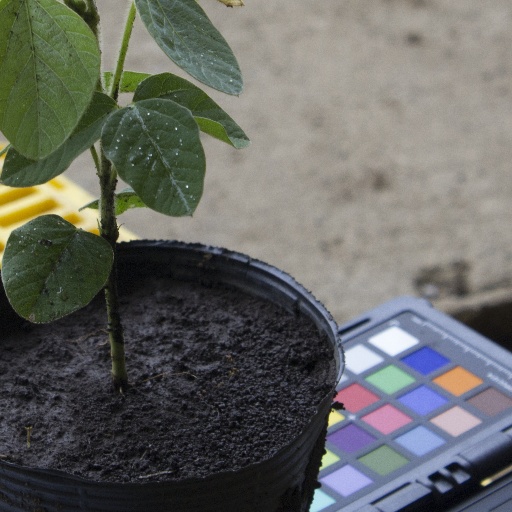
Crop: soybean